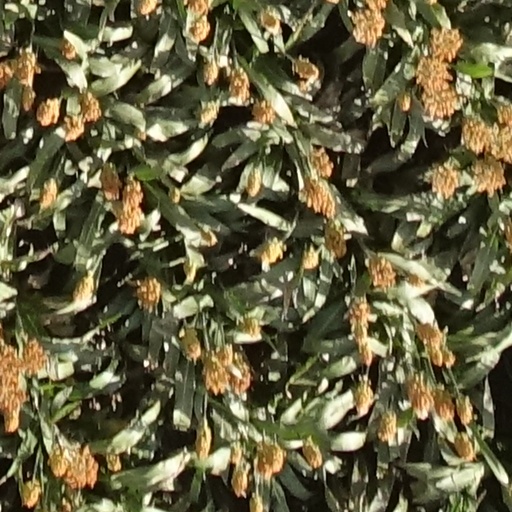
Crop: sorghum